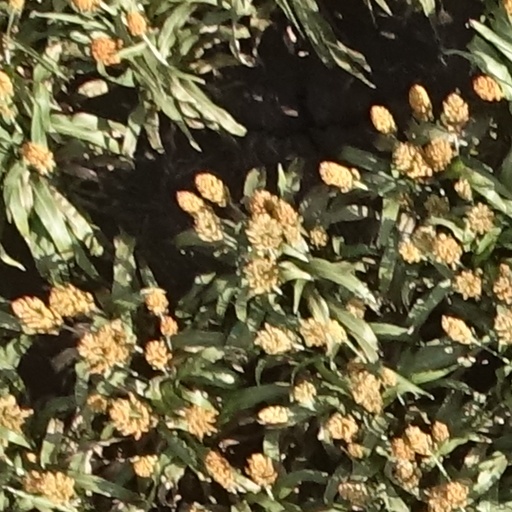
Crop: sorghum